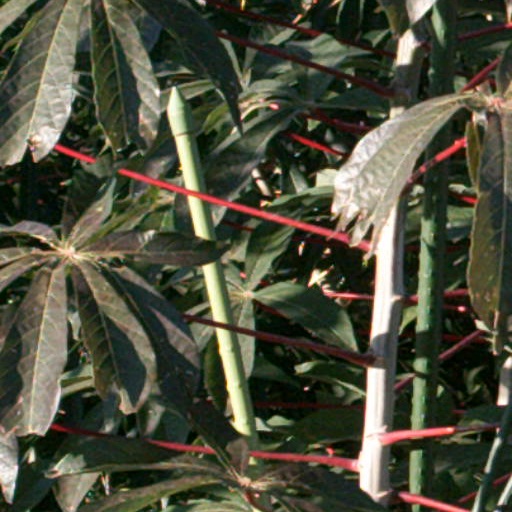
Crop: cassava